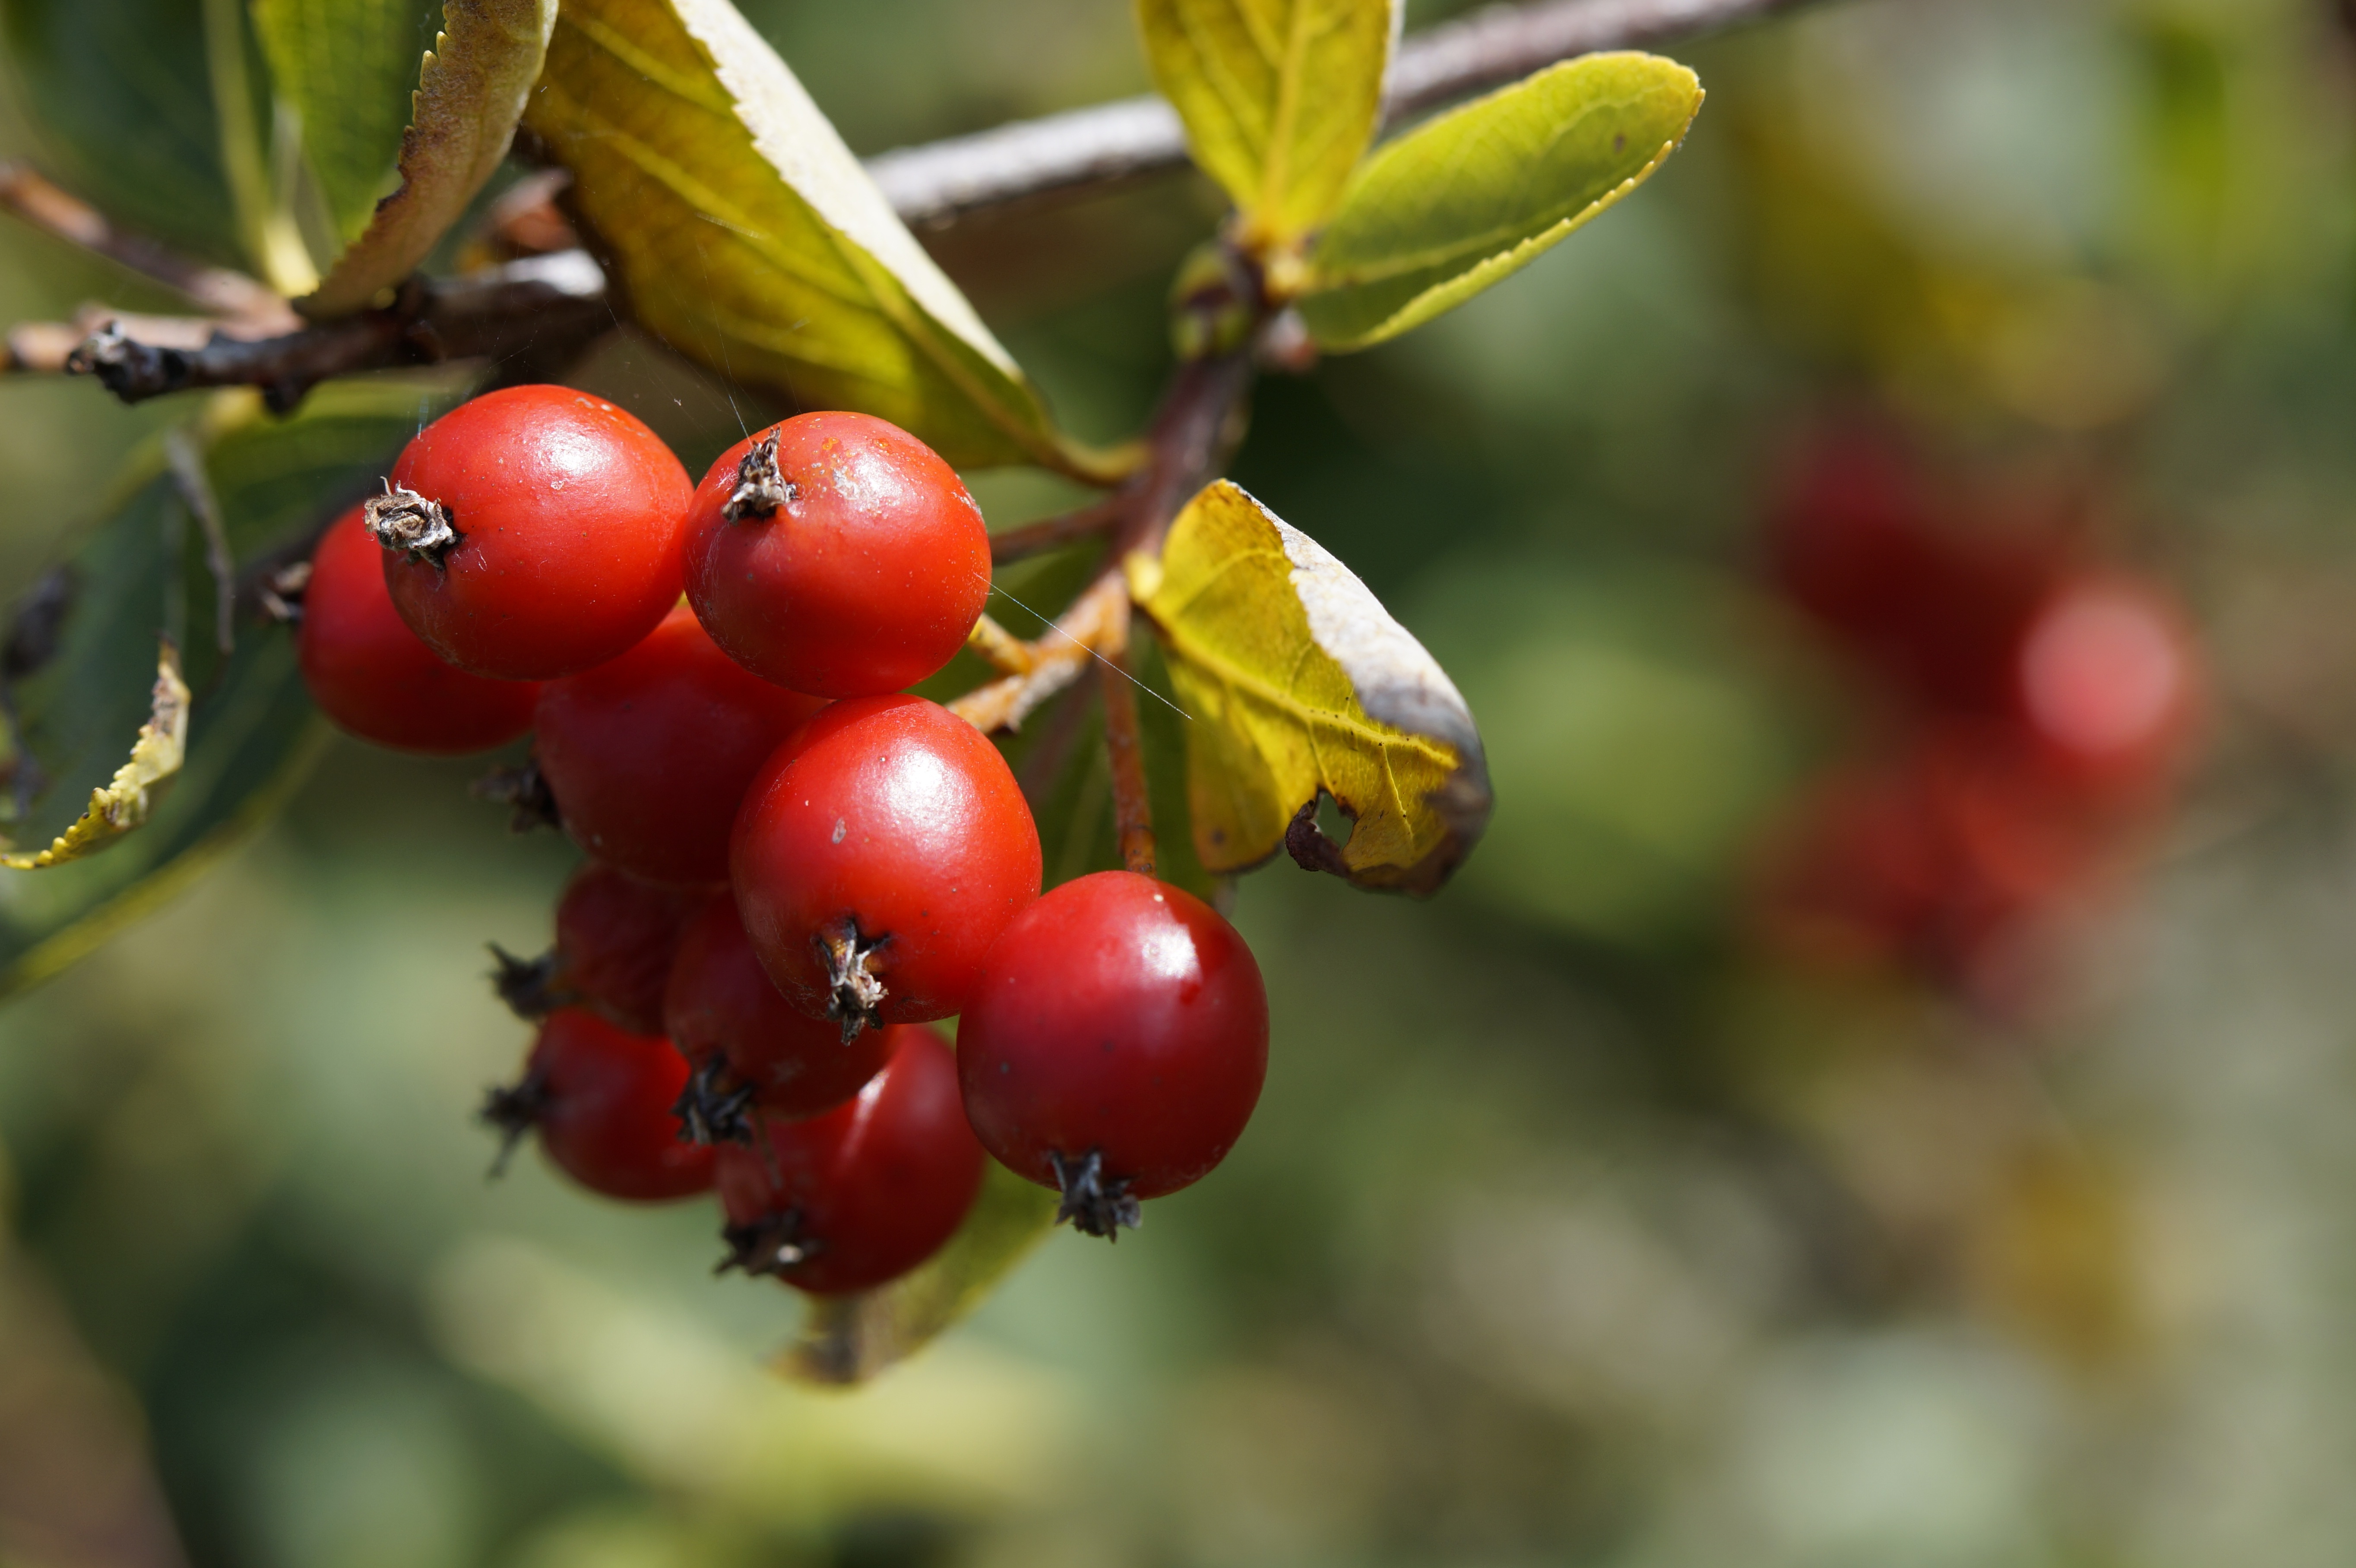
tree, nature, branch, blossom, plant, fruit, berry, leaf, flower, summer, ripe, food, red, produce, macro, evergreen, autumn, close, flora, close up, berries, shrub, fruits, hawthorn, rose hip, macro photography, berry red, flowering plant, acerola, malpighia, haw, woody plant, land plant, alisiers